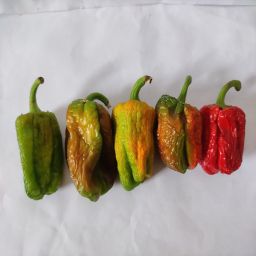
Crop: Bell Pepper
Quality: Old